Tawny eagle

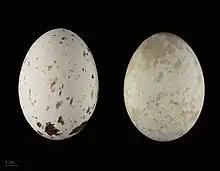
"Aquila rapax" – MHNT

The tawny eagle steals food from other raptors in addition to catching its own prey and coming to previously dead food sources. The Afrikaans name for the tawny eagle is a "Roofarend", meaning the "Robber Eagle". This behaviour is not entirely segregated from their scavenging on carrion behaviours but the considerable aggressiveness and boldness of the eagles in this circumstances are very different from their rather retiring disposition in scavenging contexts. At times the tawny eagle is considered "fearless" in their piratical attacks and is certain to engage in them more frequently than almost any other member of the booted eagle clan or perhaps even birds of prey. Other related eagles like the steppe eagle and eastern imperial eagle, as well as most sea eagles, can be locally regular kleptoparasites but tawny eagles rob prey from other birds with some regularity in every part of the range. Amongst all birds, only a few types of seabird such as skuas and frigatebirds are likely to derive a majority of their subsistence from kleptoparasitism. Generally, tawny eagles will surprise other birds of prey with a dashing stoop and yank away the prey item in a manner of seconds; they will seldom completely land if the prey item is intercepted on the ground so they can take off with the plundered item quickly. The size of birds that the tawny eagles have been known to pirate food away from have ranged from species as small as black-winged kites ("Elanus caeruleus") and common kestrels ("Falco tinnunculus") to those as large as a lammergeier ("Gypaetus barbatus"). There seems to few limits to the raptorial birds that the tawny eagle will not pirate from given the opportunity. In one case, a pair of tawny eagles descended on a secretarybird ("Sagittarius serpentarius") that had killed a large puff adder and displaced both the secretarybird and an African harrier-hawk ("Polyboroides typus") that had tried to enter the fray, after which the eagle pair split the adder between them. Other raptors known to be attacked for piracy in well-known and often repeated instances have included dark chanting goshawks ("Melierax metabates"), bateleurs, lanner falcons ("Falco biarmicus") and even the imposing martial eagles ("Polemaetus bellicosus") and Verreaux's eagles, the latter eagles having appeared to offer surprisingly little to no contest the tawny eagle's piracy despite their great strength and formidable talons. Carnivorous birds that are not traditionally considered raptorial birds, such as marabou storks and southern ground hornbills ("Bucorvus leadbeateri"), are also occasionally kleptoparasitized by tawny eagles. Interspecific piracy may be most frequent on bateleur despite that species being similarly sized and powered as the tawny eagle. While 5 displacements of tawny eagles by bateleur were reported in a study on their interactions, 26 instances of tawny eagles displacing bateleurs were described, clearly far more. Several smaller birds of prey were observed to be repeatedly robbed of their catches at a red-billed quelea colony, including queleas crippled but not killed by lanner falcons, although some of the maimed queleas were contested by jackals as well.